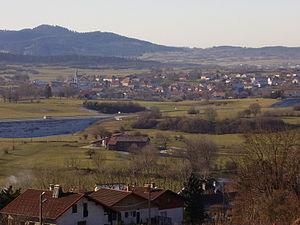
Vu de Flanchebouge, prise a Loray.
Flangebouche est une commune française située dans le département du Doubs en région Bourgogne-Franche-Comté.